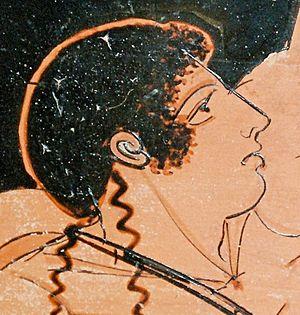
Thésée, détail d'une scène représentant le rassemblement des Argonautes (?). Face A d'un cratère en calice attique à figures rouges, v. 460-450 av. J.-C. Provenance